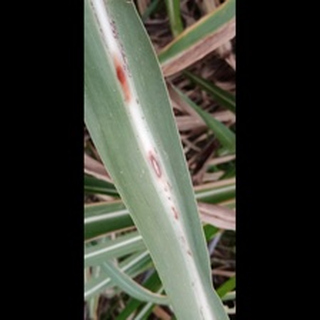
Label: sugarcane_red_rot